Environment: real
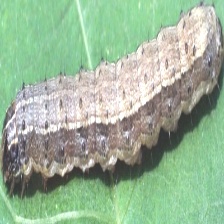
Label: fall_armyworm